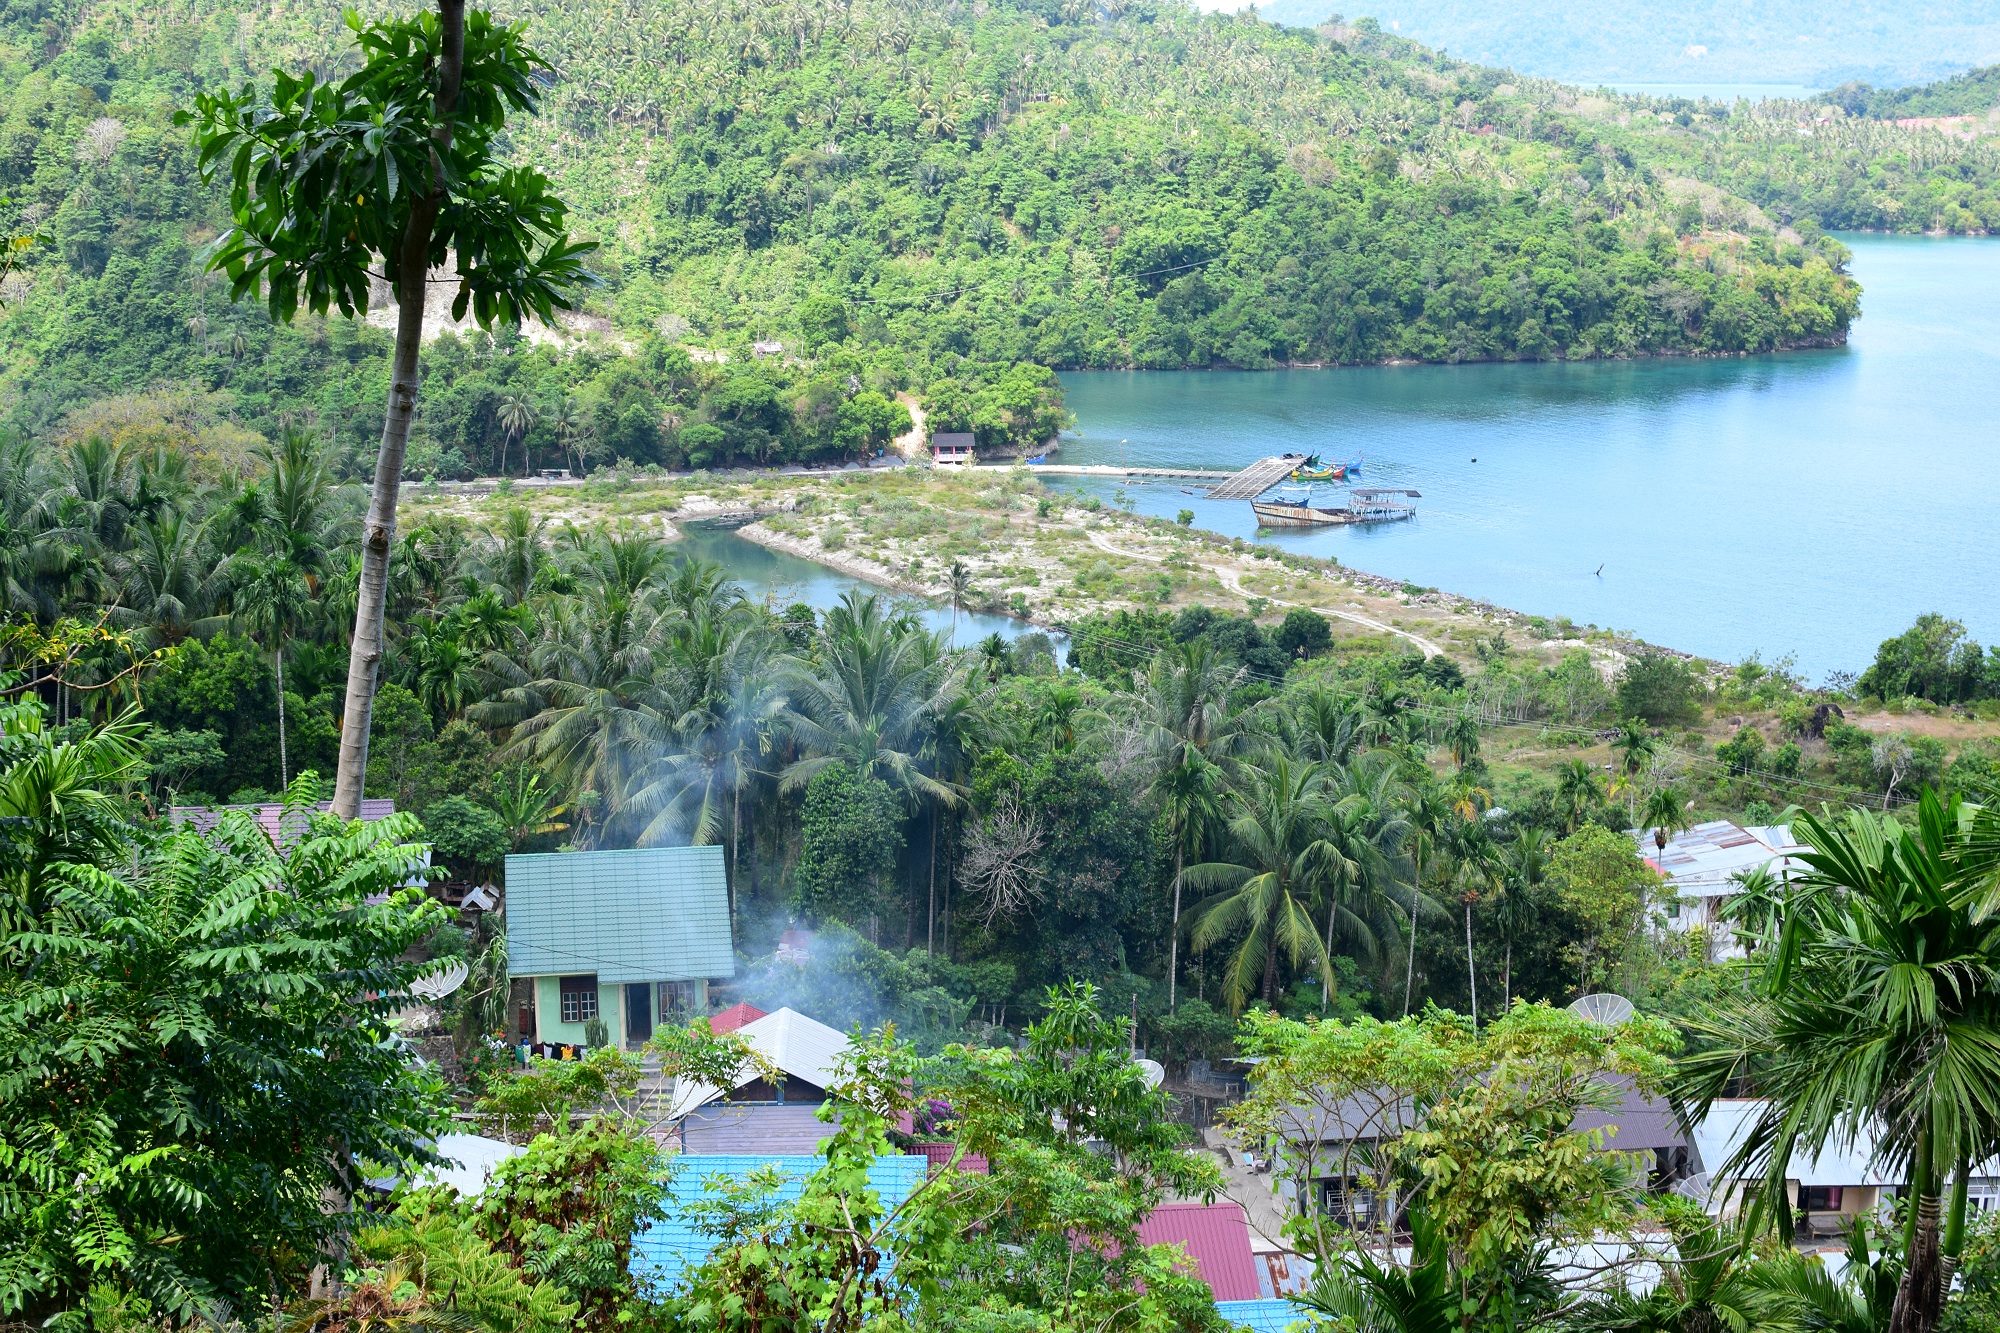
lake, jungle, bay, tourism, resort, vegetation, rainforest, estate, ecosystem